Terminator (character concept)

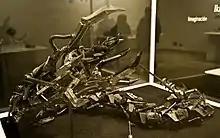
A Hydrobot from "Terminator Salvation", on display at ExpoSYFY in Spain, 2013.

Other machines, lacking a human appearance, have also appeared. These include Hunter-Killers (or HKs), which make appearances in the future war segments of the film series. Two types of HKs exist: ground-based tanks and aerial drones.